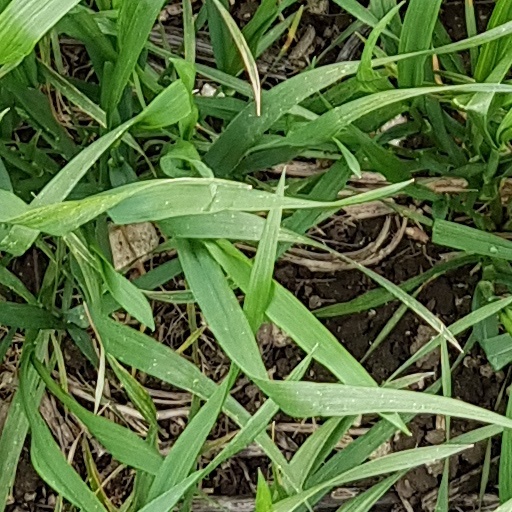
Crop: wheat